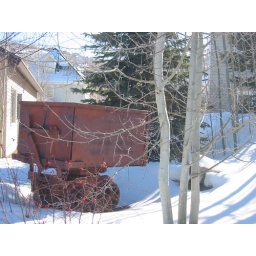
Cool mining car in the front yard of a neighbor's house